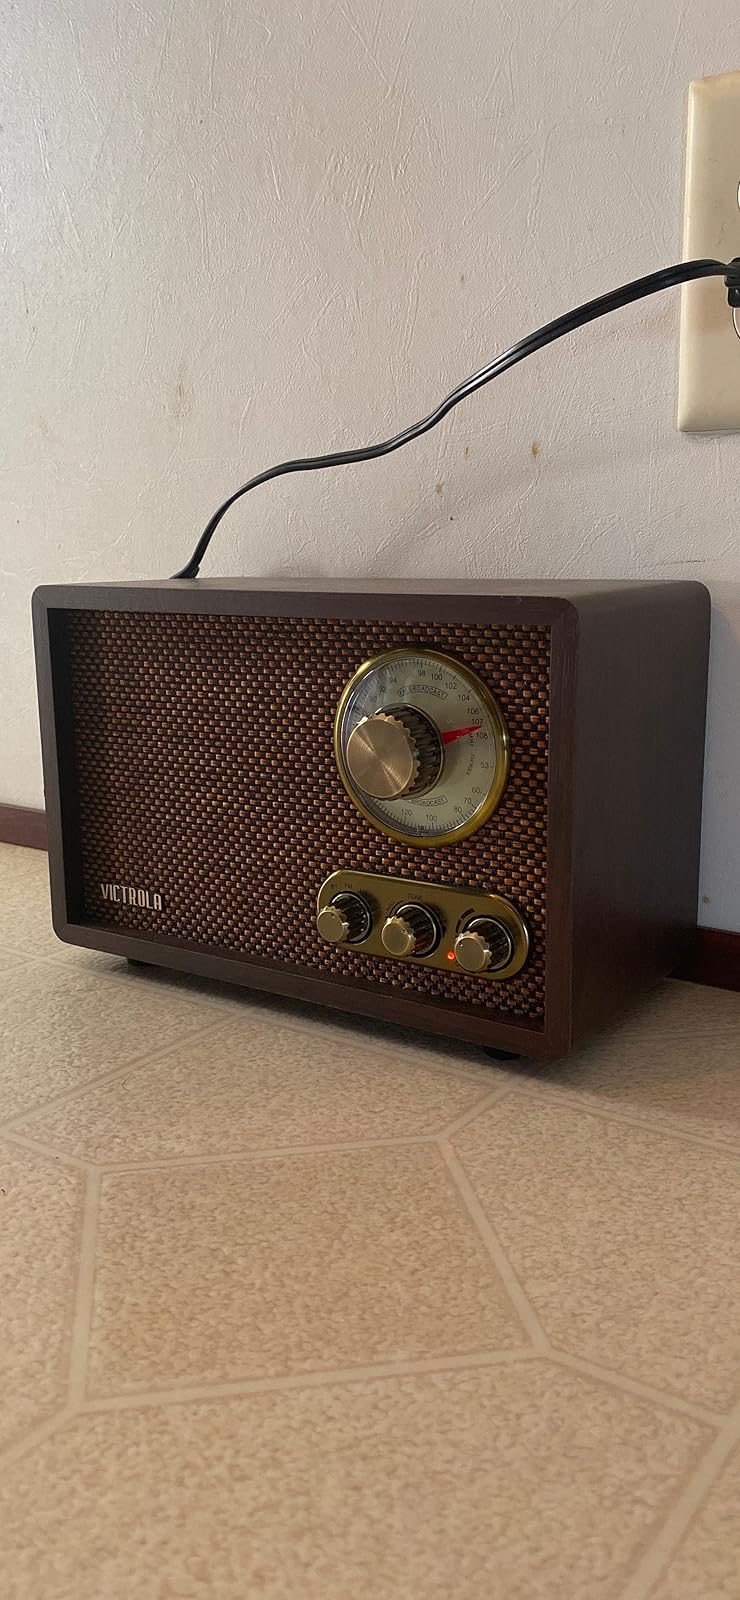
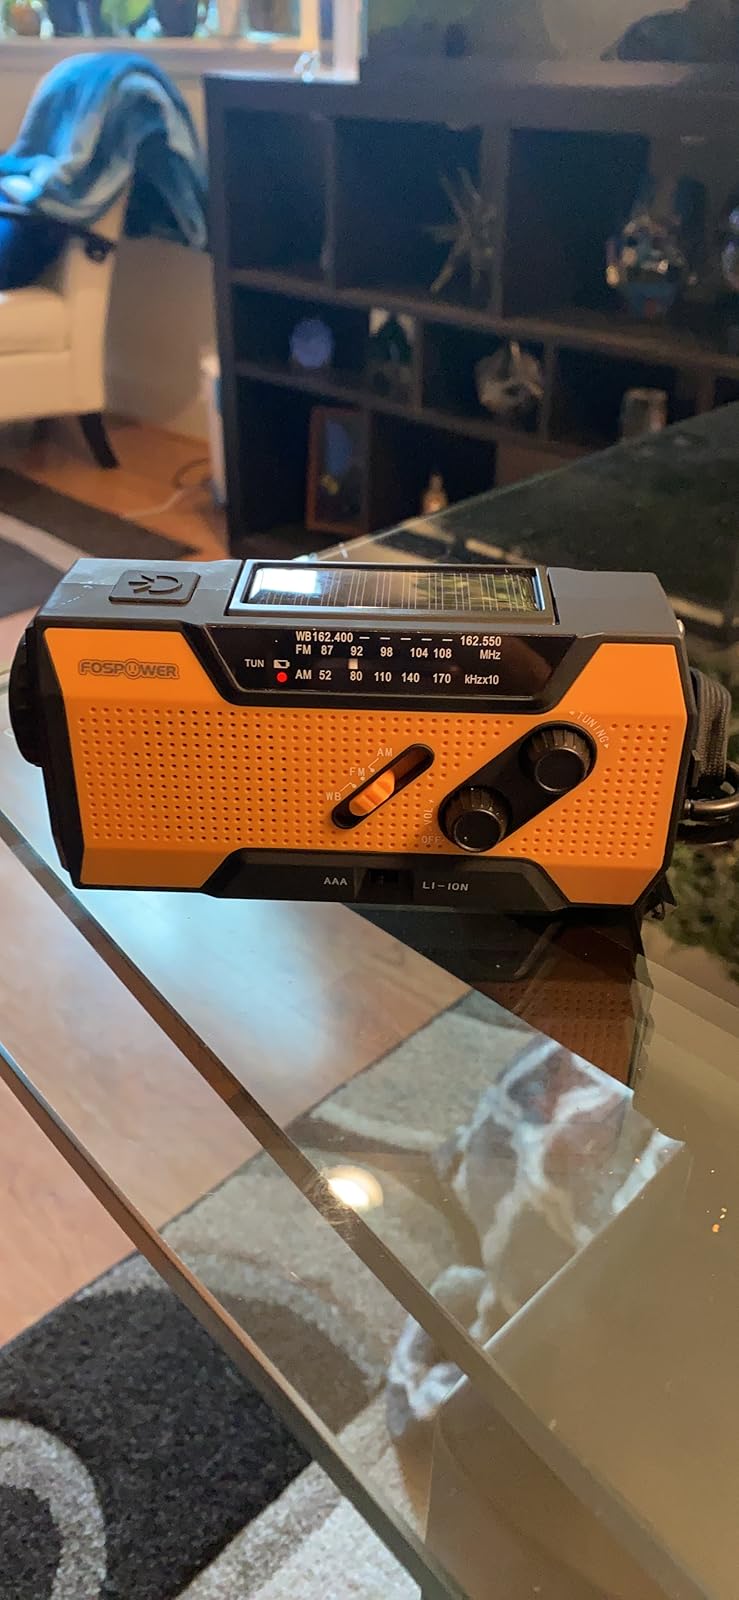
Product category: radio
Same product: no